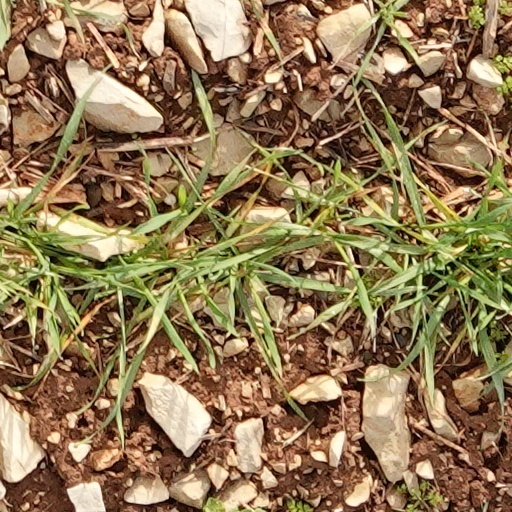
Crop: wheat